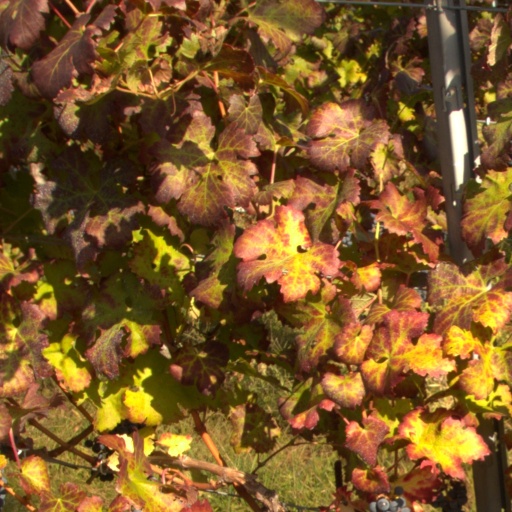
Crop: grape